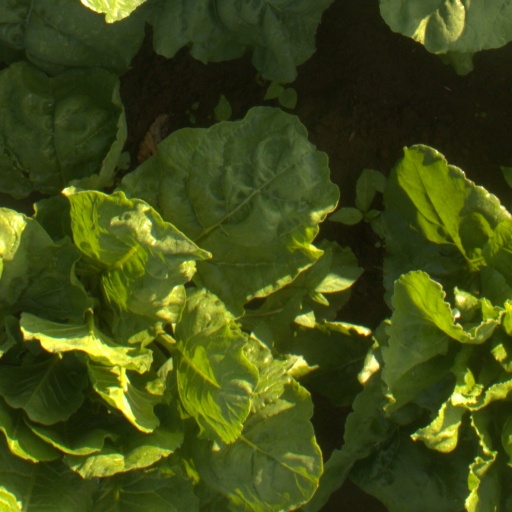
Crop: sugar beet